Ptolemaic Kingdom

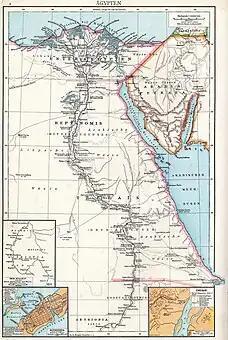

When Ptolemy I Soter made himself king of Egypt, he created a new god, Serapis, to garner support from both Greeks and Egyptians. Serapis was the patron god of Ptolemaic Egypt, combining the Egyptian gods Apis and Osiris with the Greek deities Zeus, Hades, Asklepios, Dionysos, and Helios; he had powers over fertility, the sun, funerary rites, and medicine. His growth and popularity reflected a deliberate policy by the Ptolemaic state, and was characteristic of the dynasty's use of Egyptian religion to legitimize their rule and strengthen their control.